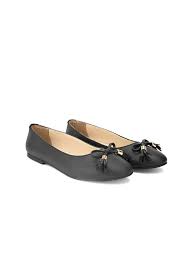
Label: Brogue